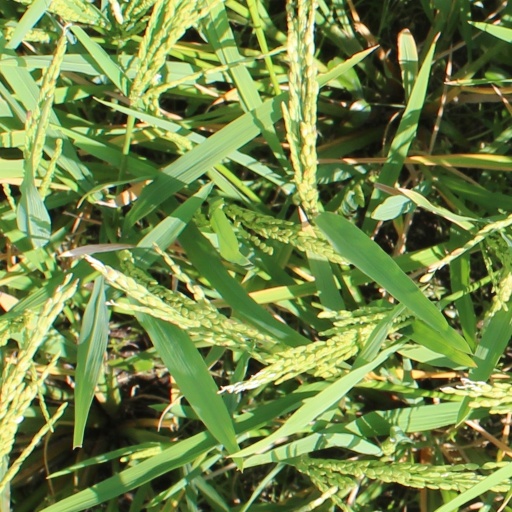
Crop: rice